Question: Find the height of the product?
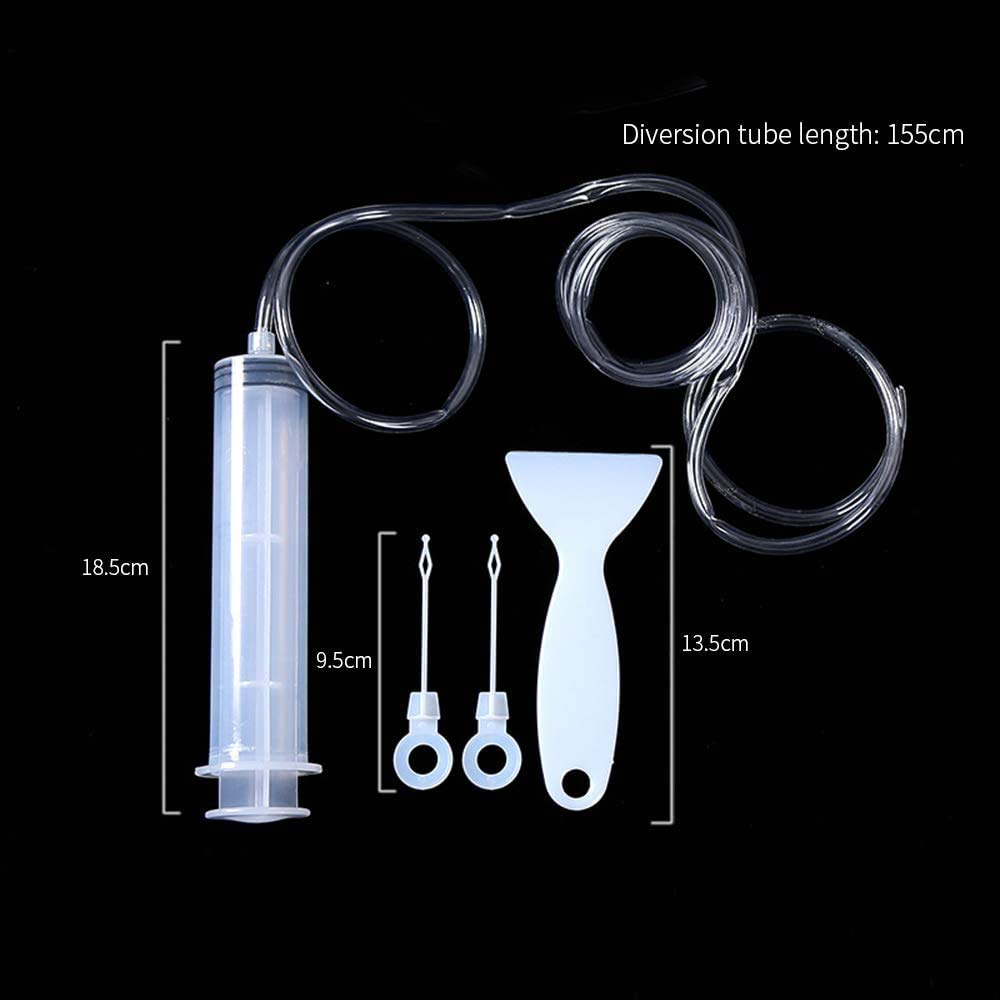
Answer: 155.0 centimetre